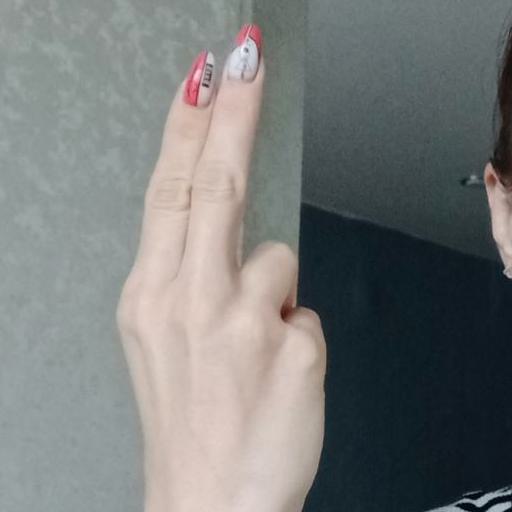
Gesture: two_up_inverted